71st (Forth) Heavy Anti-Aircraft Regiment, Royal Artillery

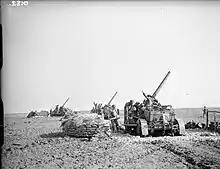
3-inch AA guns on cruciform travelling carriages.

In November 1942, equipped with mobile 3-inch guns, the regiment sailed for North Africa, landing in December after Operation Torch to join 52 AA Brigade (formerly defending Edinburgh) under Allied Force Headquarters in Algeria. By January 1943, it was located in the Philippeville area. In mid-January, two Btys of 71st HAA were stationed at Djidjelli airfield (1 Bty), Philippeville port and airfield (1 Trp), and Ain Beida airfield (1 Trp), with the third battery still en route. By mid-March, one Bty was at Youks-les-Bains Airfield, a full Bty at Ain Beida, and the third battery was guarding French XIX Corps HQ. In the final phase of the campaign, the regiment was deployed guarding Tunisian airfields under 22 AA Bde.